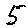
Label: 5